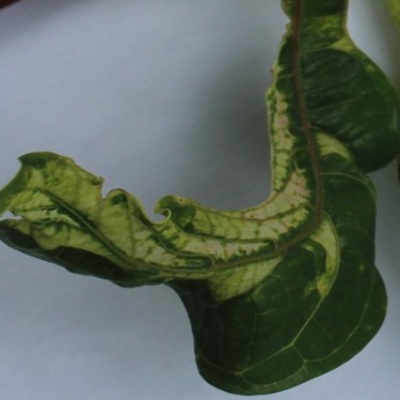
Crop: Cassava
Condition: mosaic